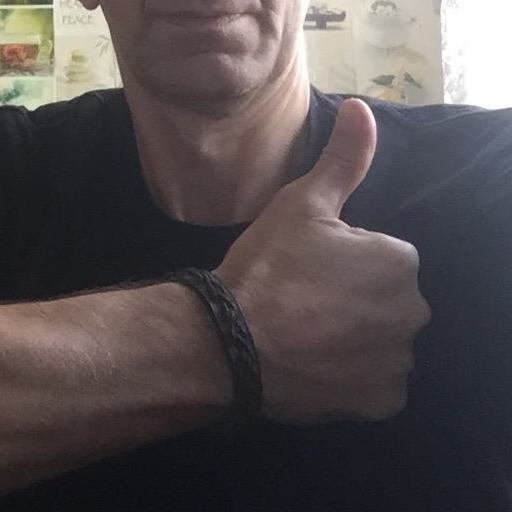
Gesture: like